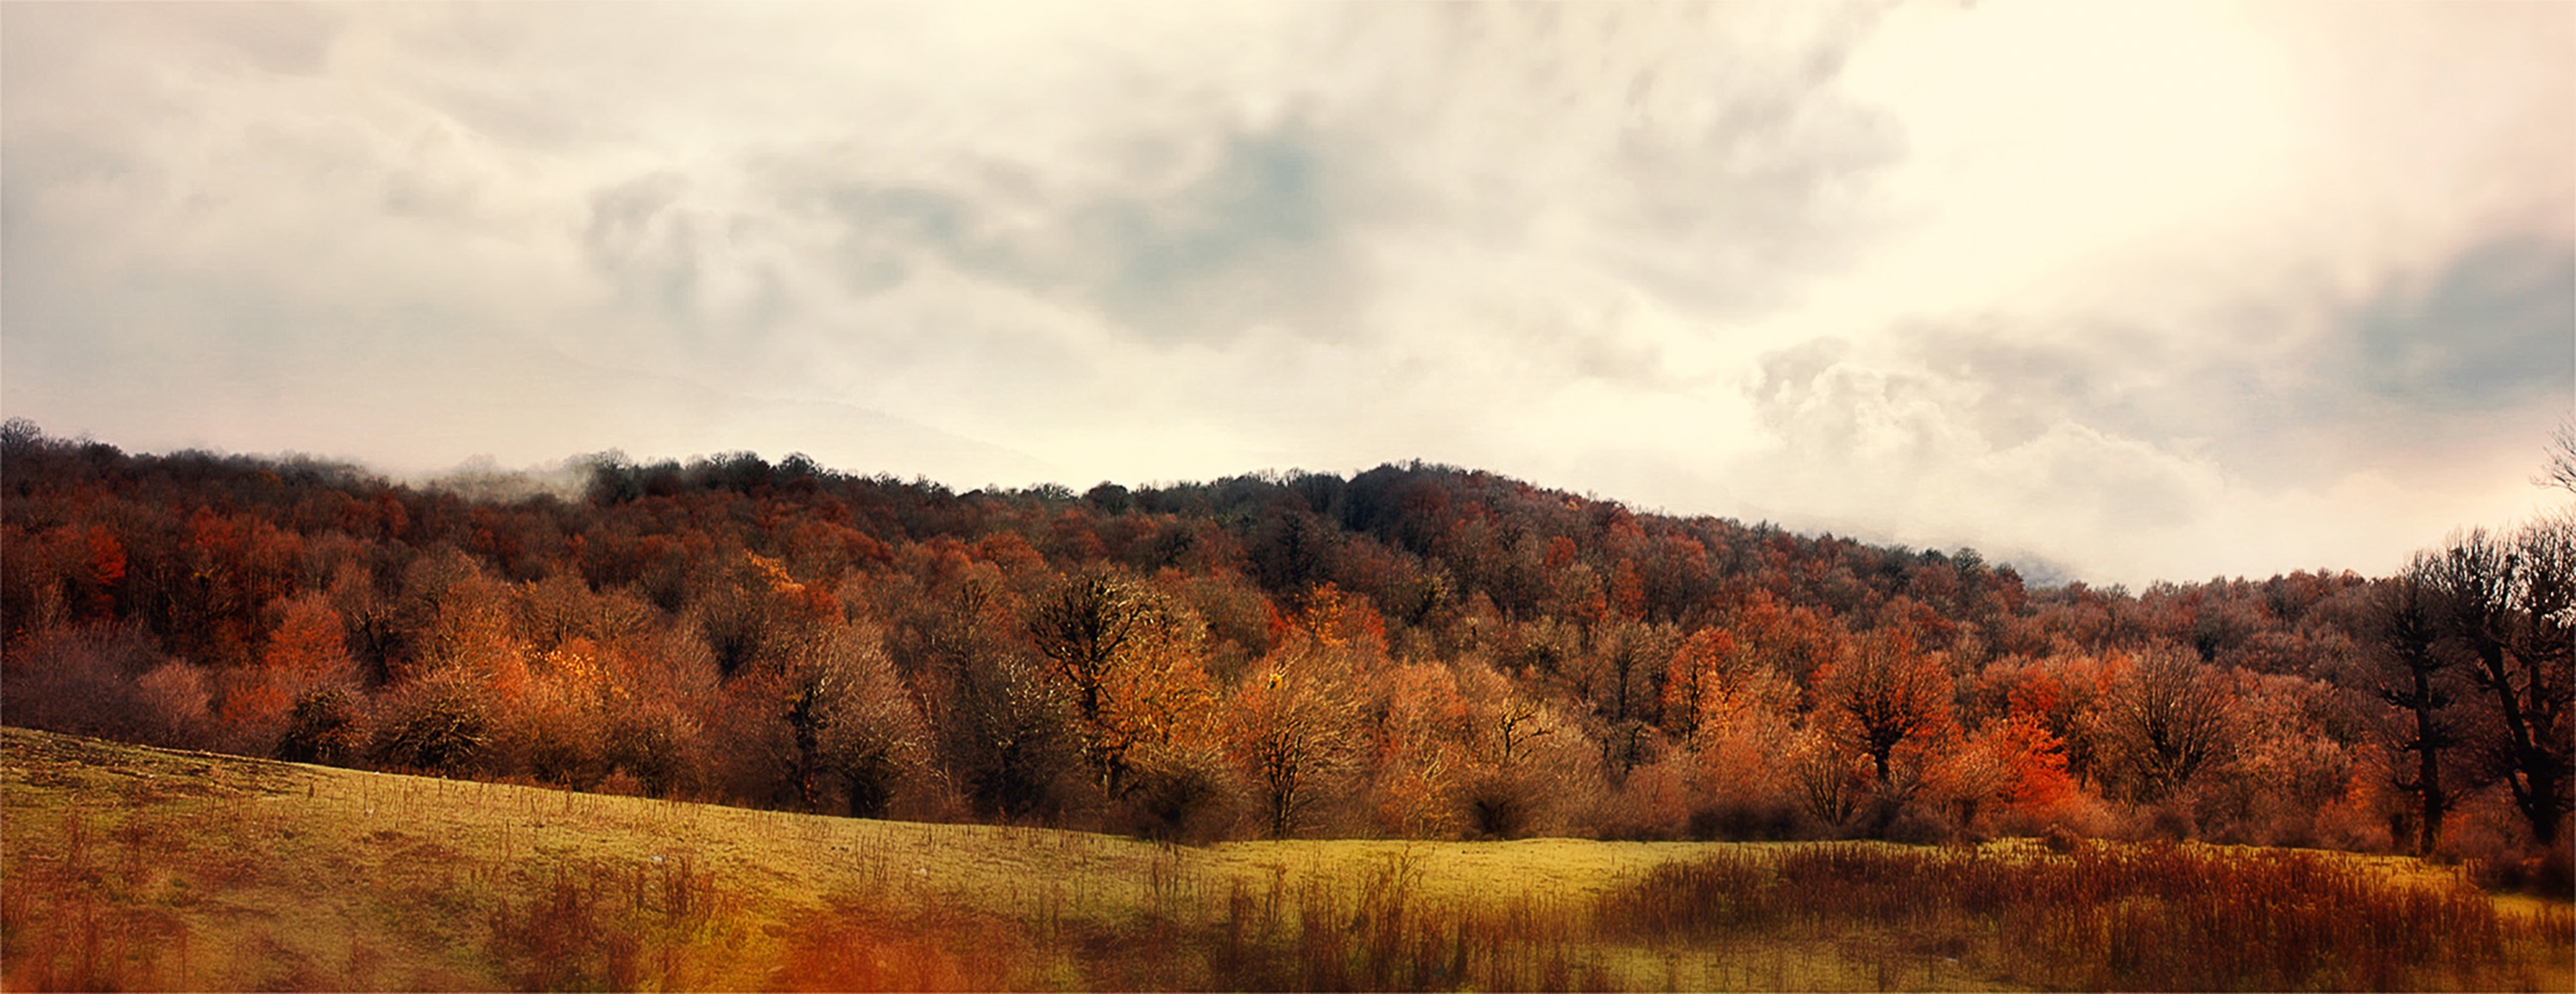
landscape, tree, nature, forest, wilderness, mountain, cloud, sunrise, sunset, mist, morning, leaf, dawn, dusk, evening, reflection, autumn, weather, season, habitat, natural environment, atmospheric phenomenon, woody plant